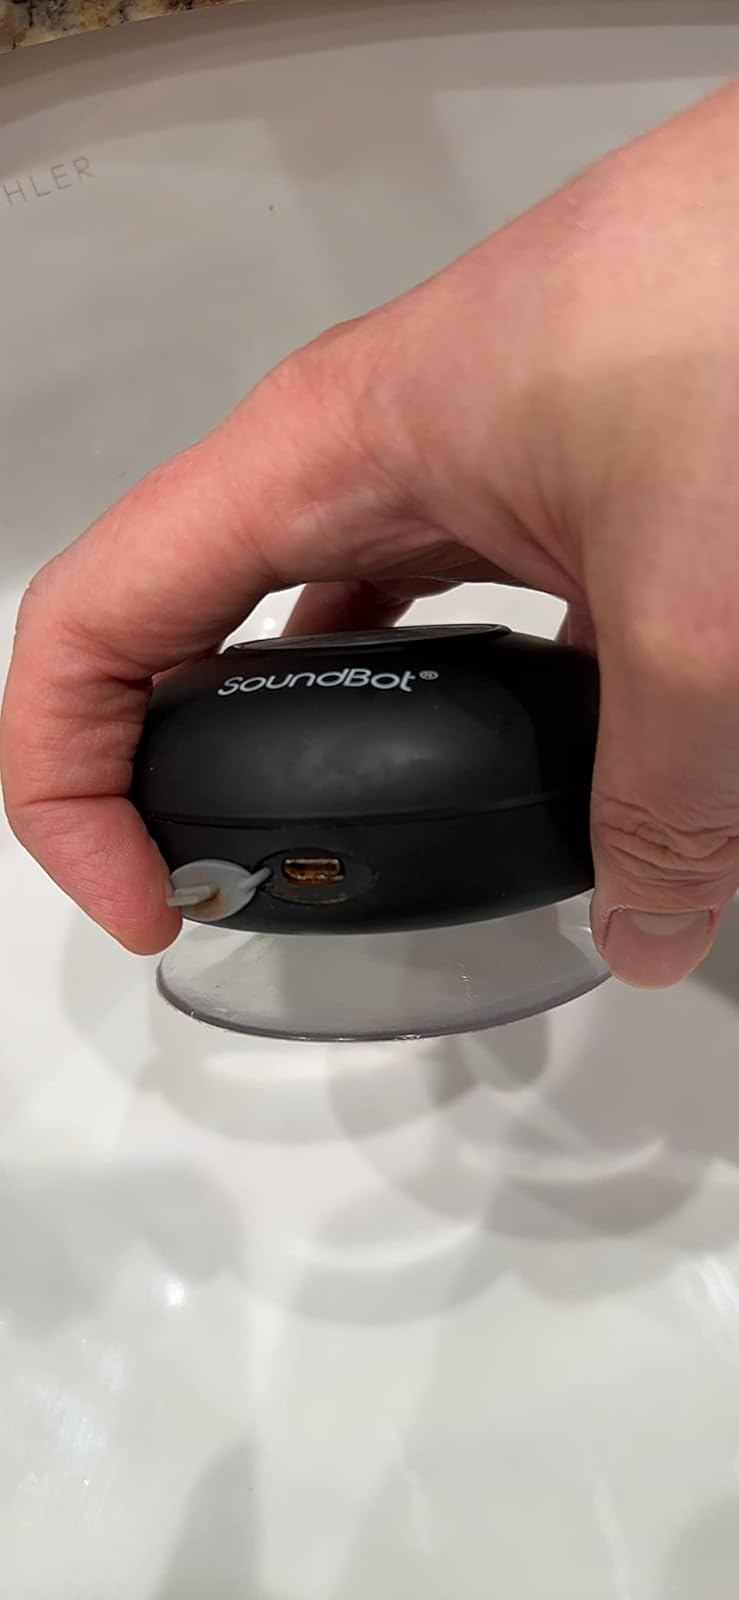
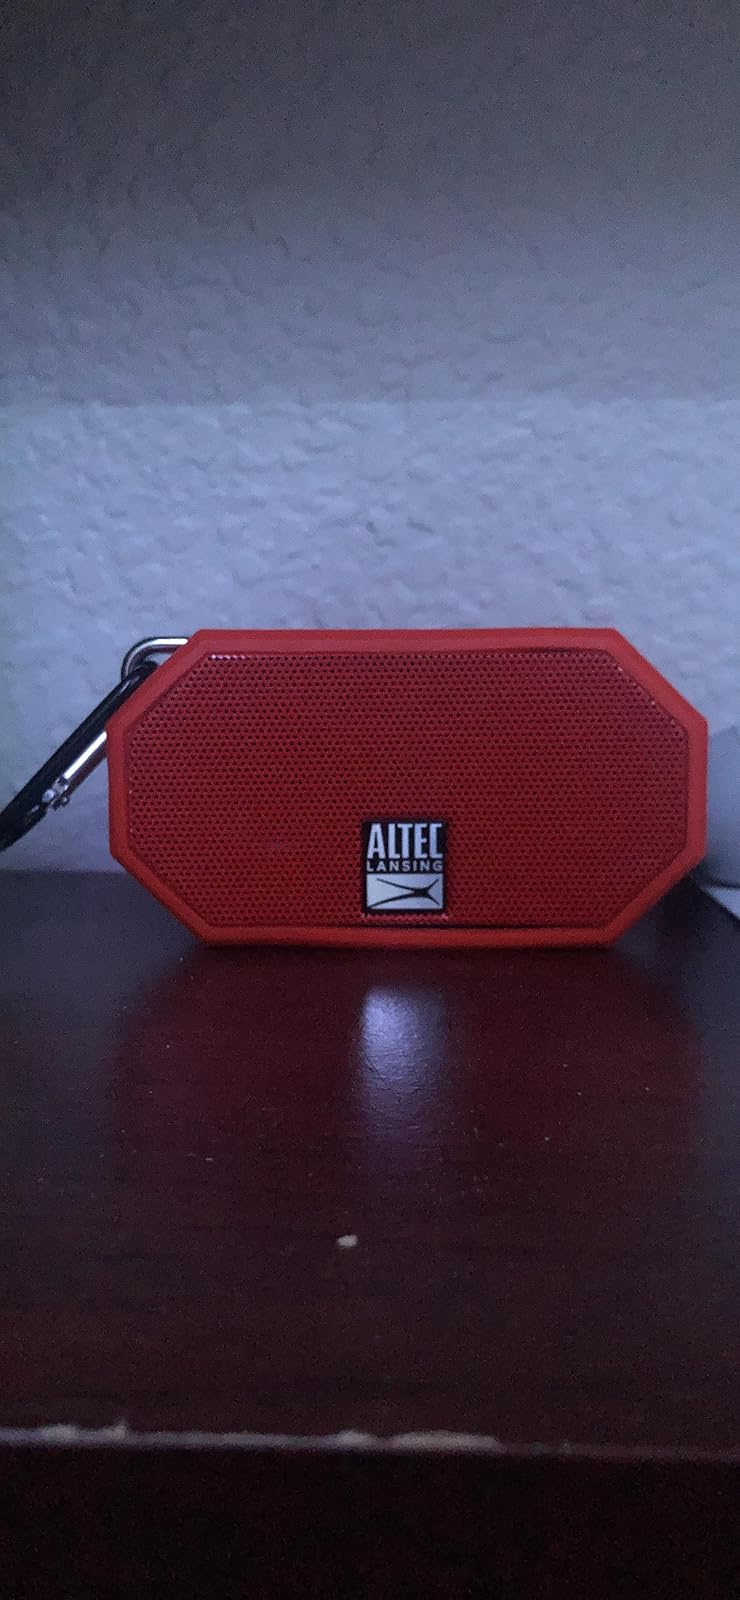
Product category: speaker
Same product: no